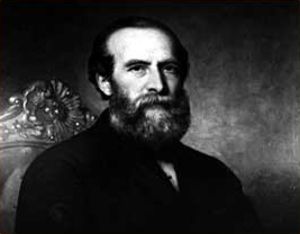
Chicago /ʃi.ka.ɡo/ est la troisième ville des États-Unis par sa population et est située dans le Nord-Est de l'État de l'Illinois. C'est la plus grande ville de la région du Midwest, dont elle forme le principal centre économique et culturel. Chicago se trouve sur la rive sud-ouest du lac Michigan, un des cinq Grands Lacs d'Amérique du Nord. Les rivières Chicago et Calumet traversent la ville.